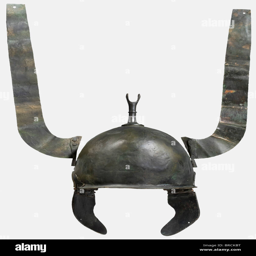
a helmet , variant , forged bronze .